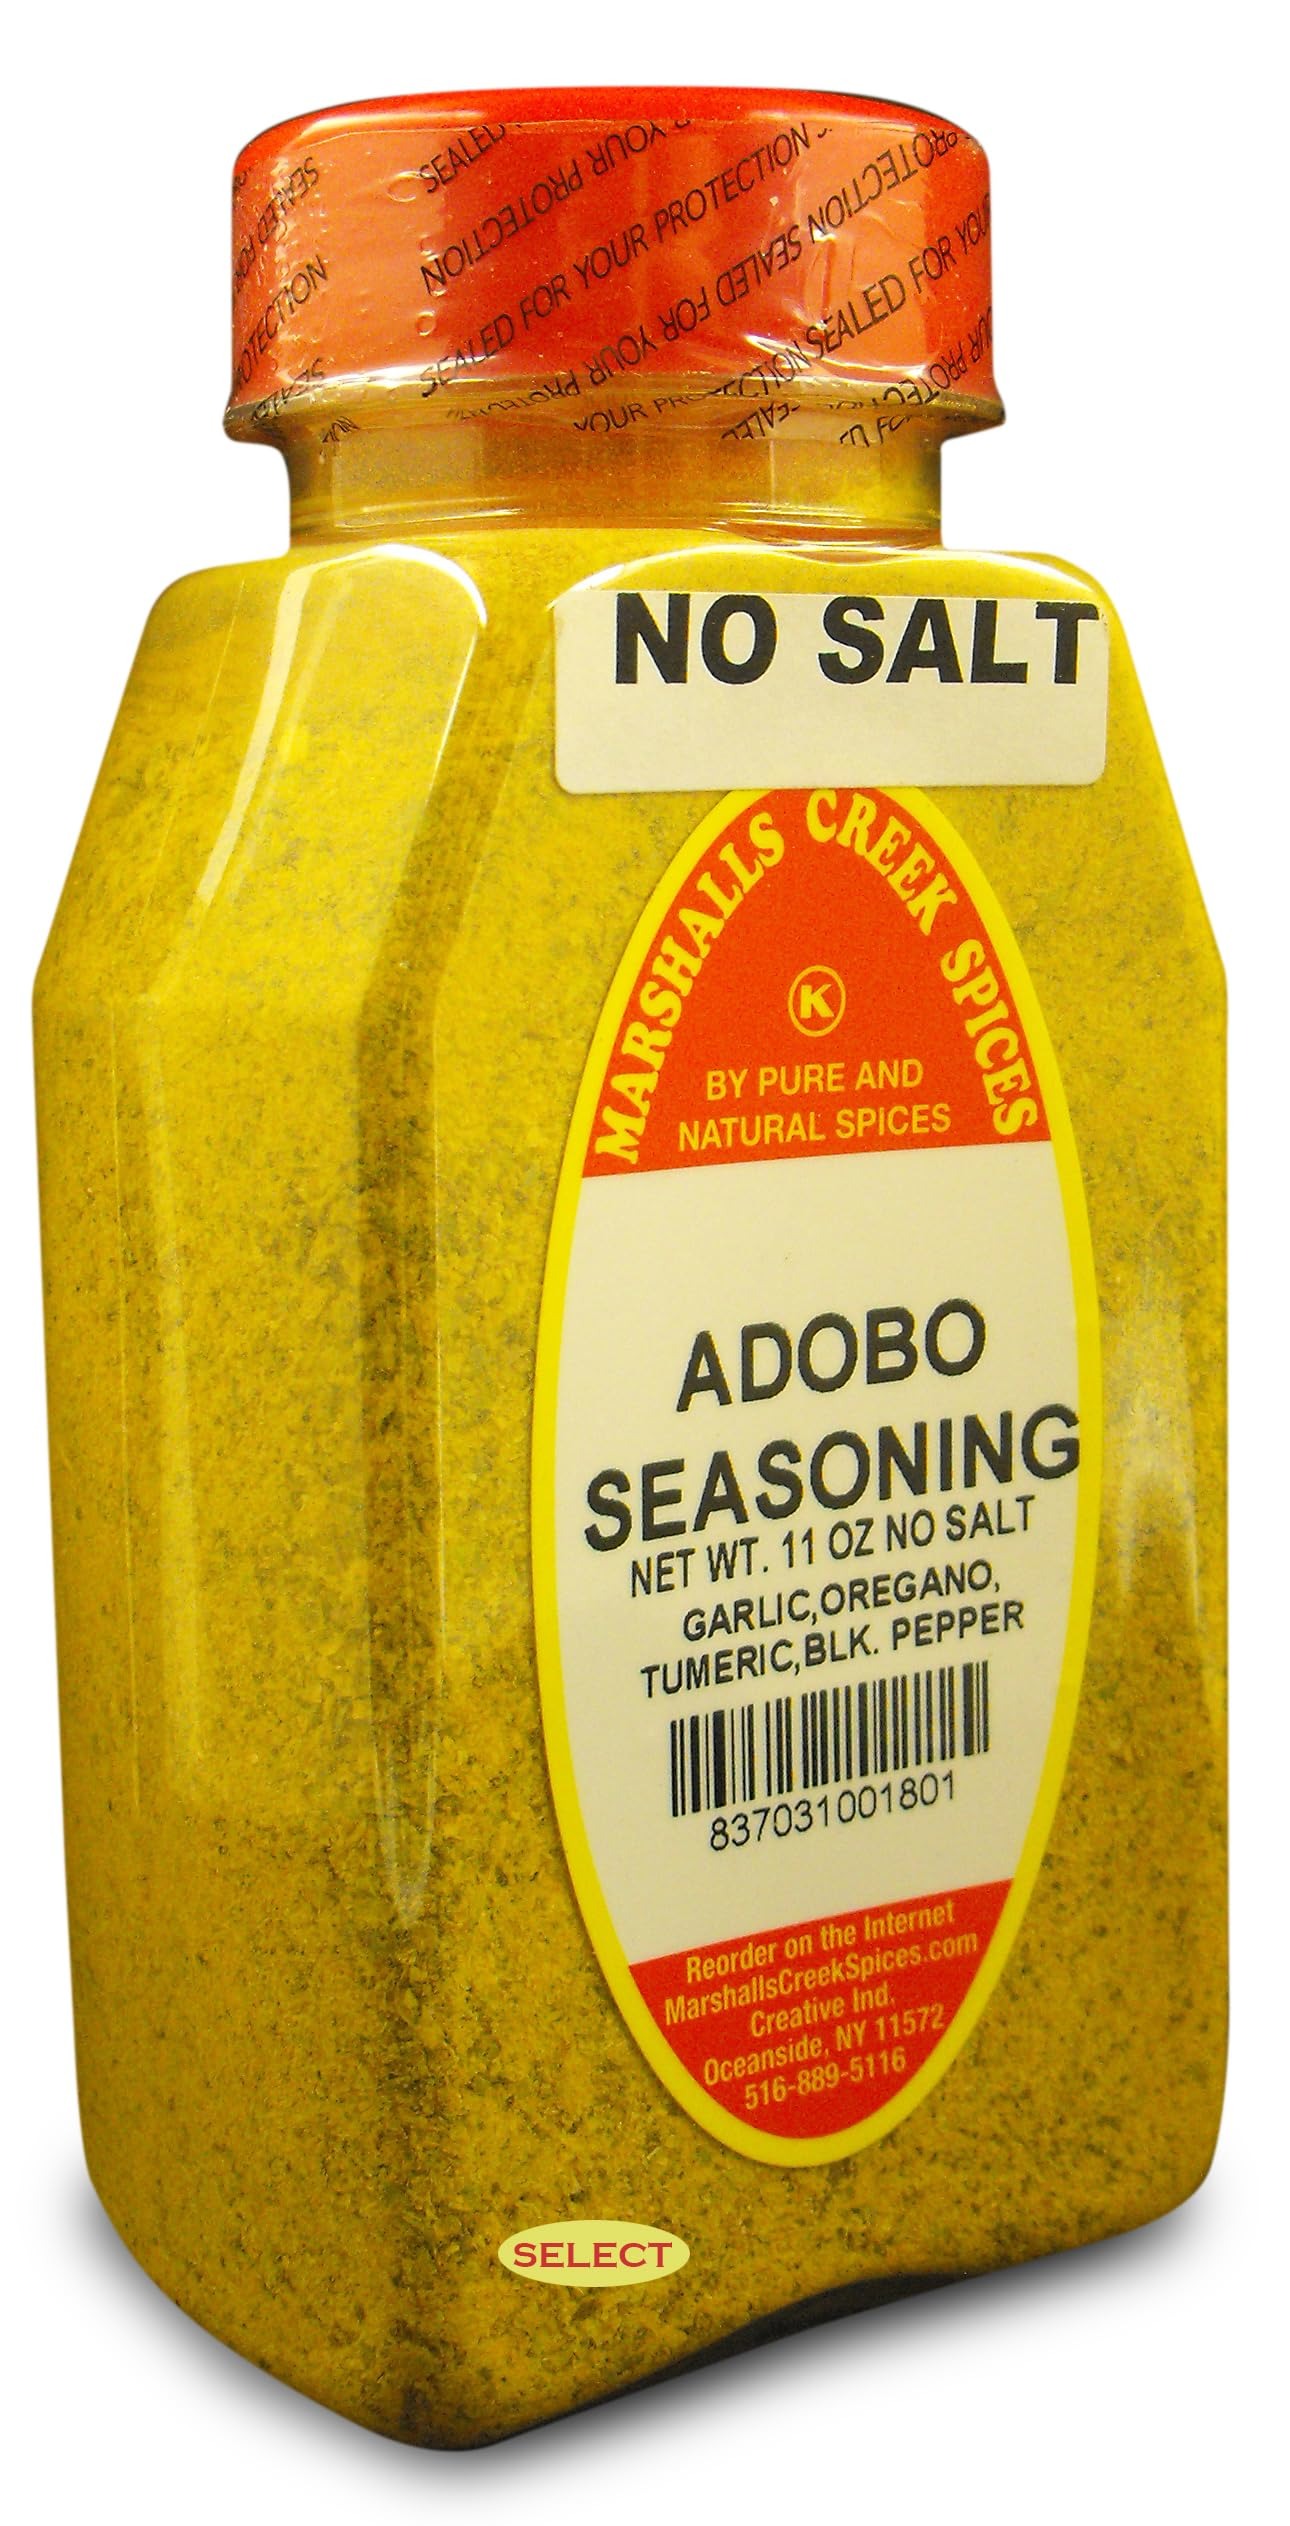
Item Name: Marshalls Creek Spices, Select ADOBO SEASONING NO SALT 11 ounces
Bullet Point 1: Marshalls Creek Spices buys in small quantities and packs weekly providing the freshest products possible. Fresher ingredients means more flavor and a longer shelf life.
Bullet Point 2: Premium Quality Spices, Specifically Sourced from the Best Producers. All individually Hand Packed to the Highest Standards in the industry. With over 35 years in the world of herbs and spices, Marshalls Creek Spices has the expertise and knowledge to produce a superior product.
Bullet Point 3: All Natural & Kosher. No Fillers - No MSG
Bullet Point 4: Premium Grade, Gourmet Quality
Value: 11.0
Unit: Ounce

Price: 24.16